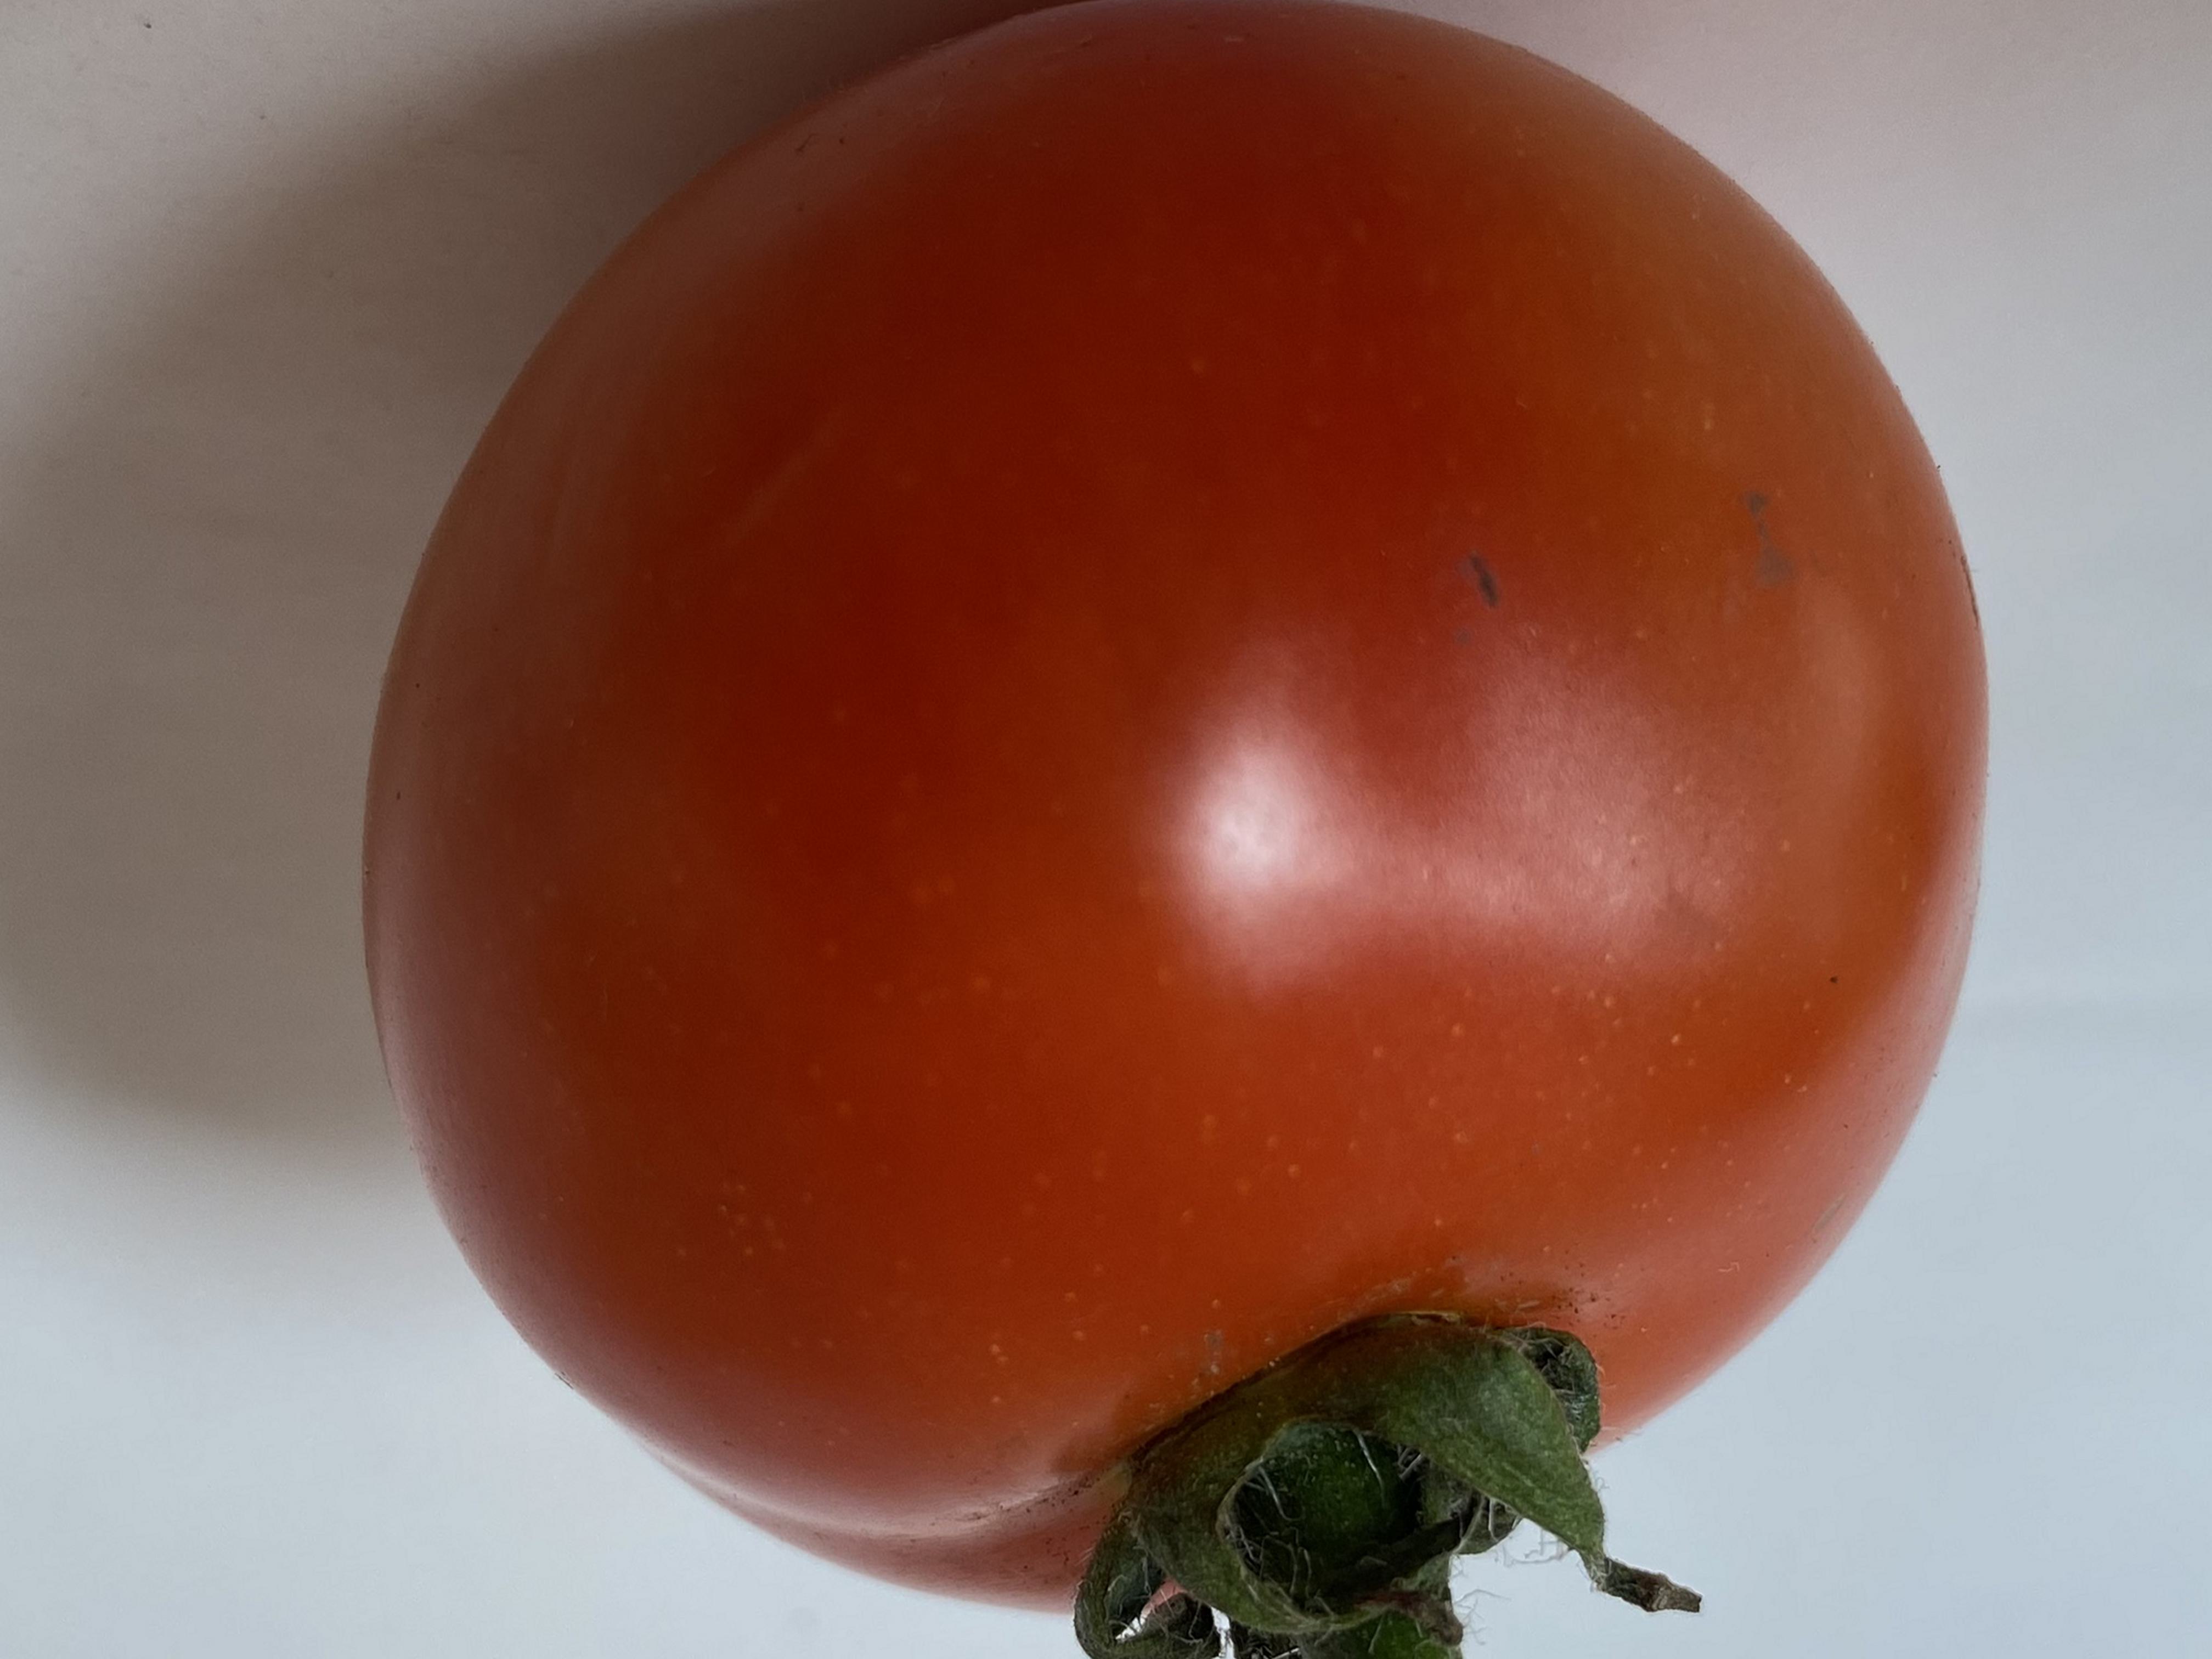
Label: Fresh